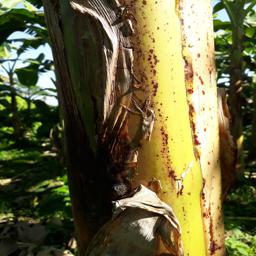
Label: PSEUDOSTEM WEEVIL